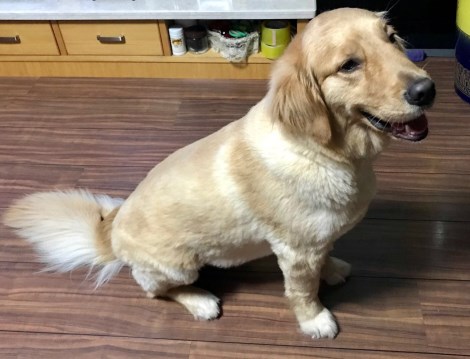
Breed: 5355-n000126-golden_retriever